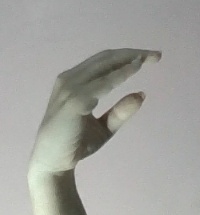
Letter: jeem